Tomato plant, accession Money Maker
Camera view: bottom (45 deg); turntable rotation: 0 degrees
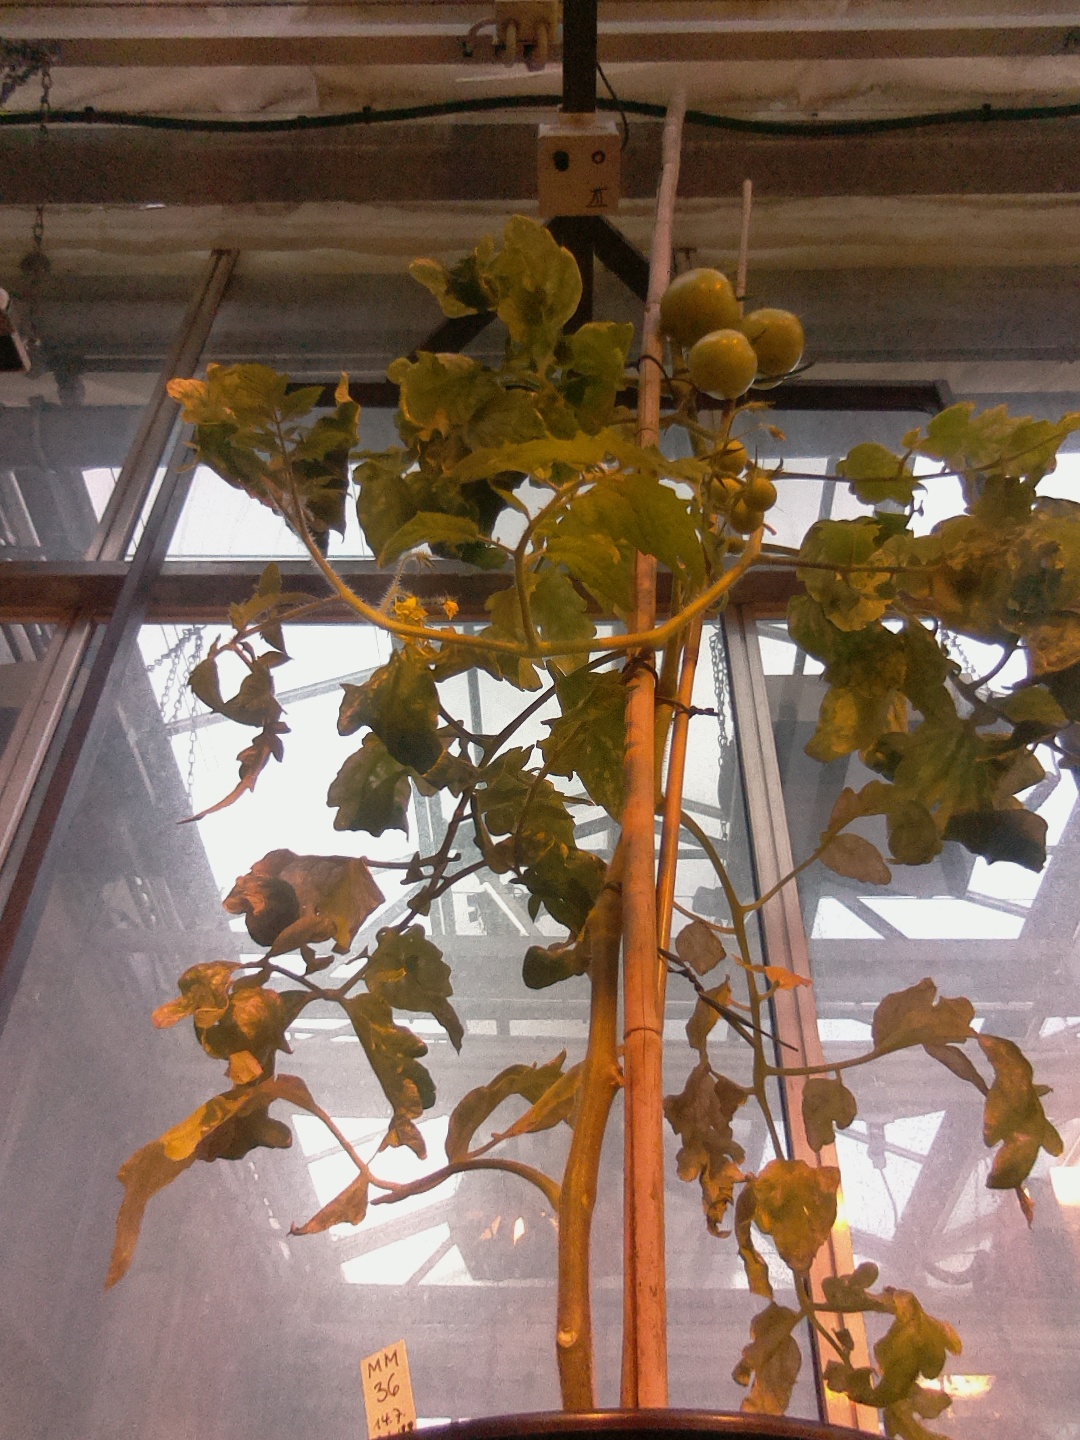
BBCH growth stage 78: 80% -90% of final fruit size